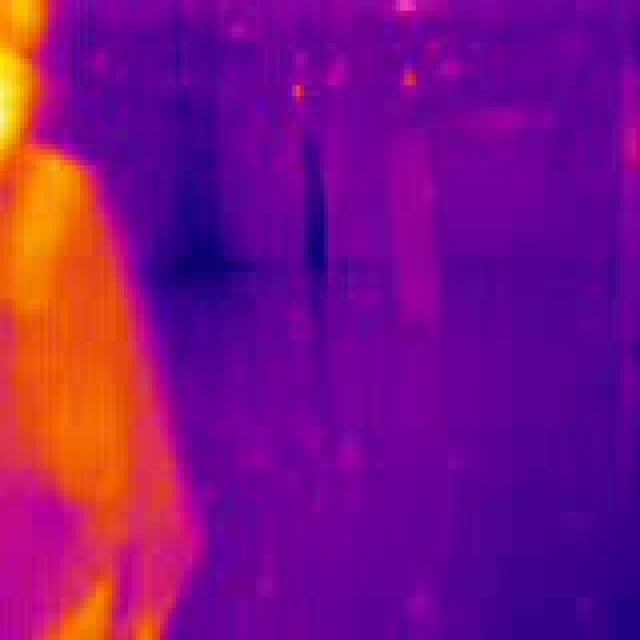
Detected objects:
label: person